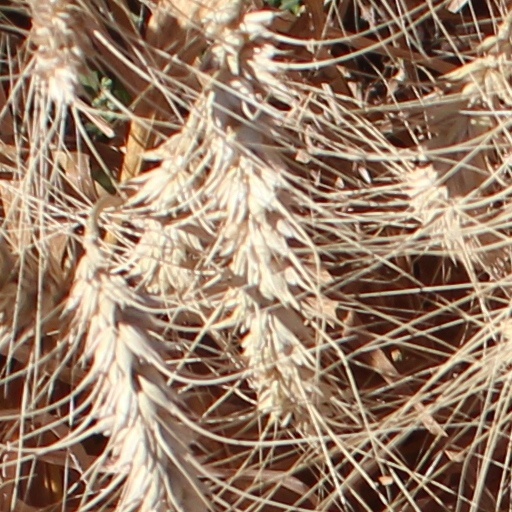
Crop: wheat